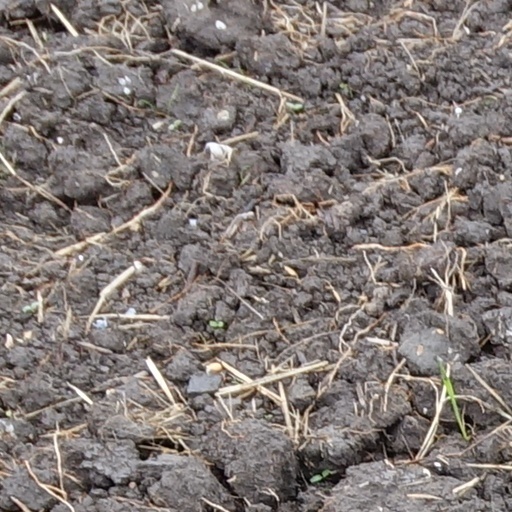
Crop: wheat